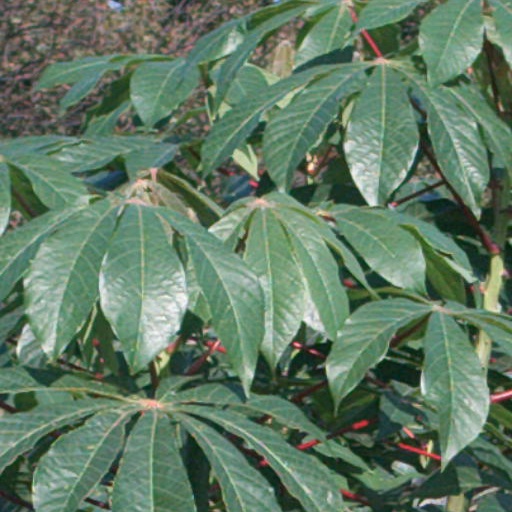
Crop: cassava